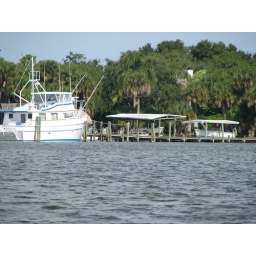
... with some of the huge boats and houses on the banks of the river as we motored by